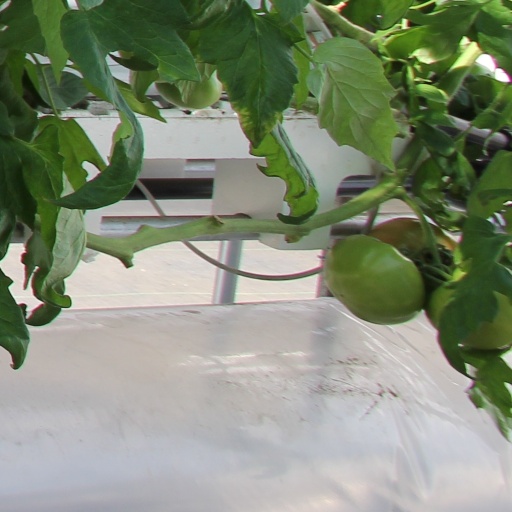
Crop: tomato